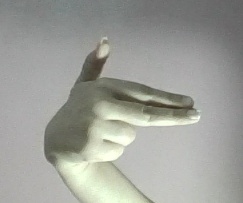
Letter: ghain